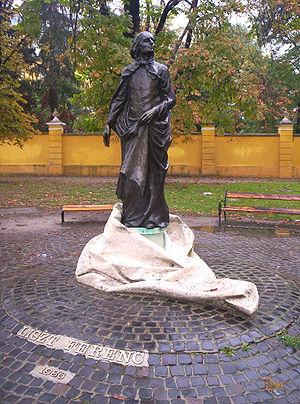
Franz Liszt est un compositeur, transcripteur et pianiste virtuose hongrois né le 22 octobre 1811 à Doborján, en Hongrie et mort le 31 juillet 1886 à Bayreuth, en Bavière.